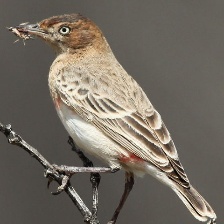
Species: CRIMSON CHAT
Scientific name: EPTHIANURA TRICOLOR